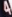
Number: 4